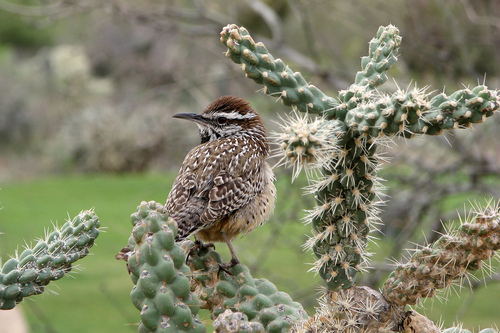
this desert dwelling bird has a little spiky red mohawk
this small bird is primarily brown with white supercillary and throat and a black eyering.
this small bird has a mostly brown body with white and black mixed in all around its feathers.
this little bird has a brown speckled body, brown crown, and white eyebrow.
a small bird that is plump in size, and a dull mutli colored body.
this bird is brown with white and has a long, pointy beak.
this bird has wings that are brown and has a long black bill
this is a light brown patterned bird with a gray eyebrow and brown crown and nape.
the bird is small with a pointed bill, has a bill that is long has striping on its head and the body is brown.
this bird has a brown crown, white eyebrows, and brown and white wings.
Species: Cactus Wren